Nikolaus Friedrich von Thouret

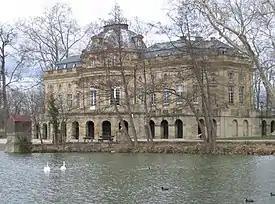
The Schloss Monrepos

Nikolaus Friedrich von Thouret (born Ludwigsburg, 2 June 1767; died Stuttgart, 17 January 1845) was a German architect and designer.